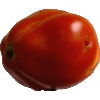
Label: Tomato 1